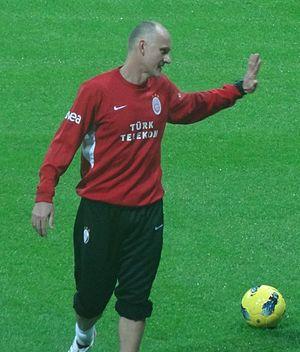
Le football est un des vingt-trois sports officiels aux Jeux olympiques de 1988. Il n’y a pas de compétition féminine et la compétition masculine comprend quatre groupes de quatre équipes au premier tour, suivi de quarts de finale, demi-finales et finales du 17 septembre au 1ᵉʳ octobre 1988. Les matchs sont joués dans six stades répartis dans cinq villes sud-coréennes. Le tournoi est organisé par la Korea Football Association ainsi que par le Comité olympique sud-coréen. Vingt-et-unième édition d’une épreuve de football lors de Jeux olympiques, il ne s’agit cependant que de la dix-neuvième à être reconnue par le CIO et la dix-septième par la FIFA.
Cláudio Taffarel, de son nom complet Cláudio André Mergen Taffarel, né le 8 mai 1966 à Santa Rosa, est un footballeur brésilien.